Baddesley Clinton

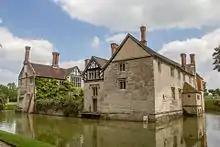
Baddesley Clinton

The Ferrers appear to have remained Roman Catholic recusants after the Reformation, along with many other members of the Warwickshire gentry. They sheltered Catholic priests, who were under threat of a death sentence if discovered, and made special arrangements to hide and protect them. Several priest holes were built, secret passages to hide people in the event of a search by the authorities. One such priest hole is in the roof and is reputed to hold six people. A second is hidden in an old privy. Fugitives were able to slide down a rope from the first floor through the old garderobe shaft into the house's sewers, which run the length of the building, which could hold six or seven people with their clothes and the equipment required for a Mass. These priest holes are said to have been built by Saint Nicholas Owen, a lay-brother of the Jesuits who constructed many masterful hides, notably at nearby Harvington Hall. He was eventually caught and tortured to death by the Protestant English government. A third space off the Moat Room, is simply a small room with a door hidden in the wood panelling and there is no real evidence that this is a hide.